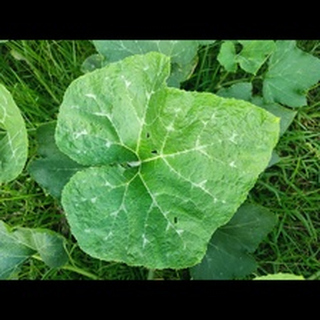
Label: healthy_pumpkin